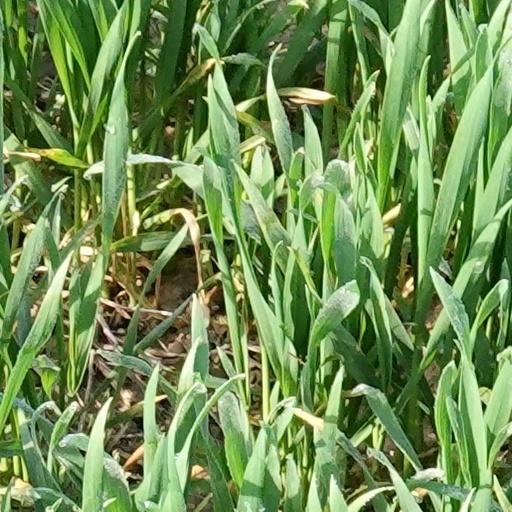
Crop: wheat